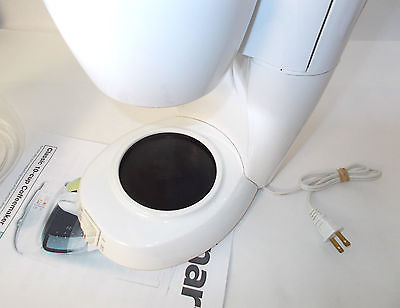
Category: coffee maker